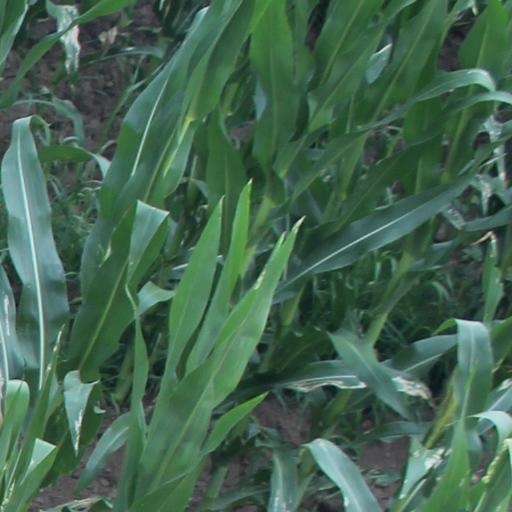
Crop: maize; corn